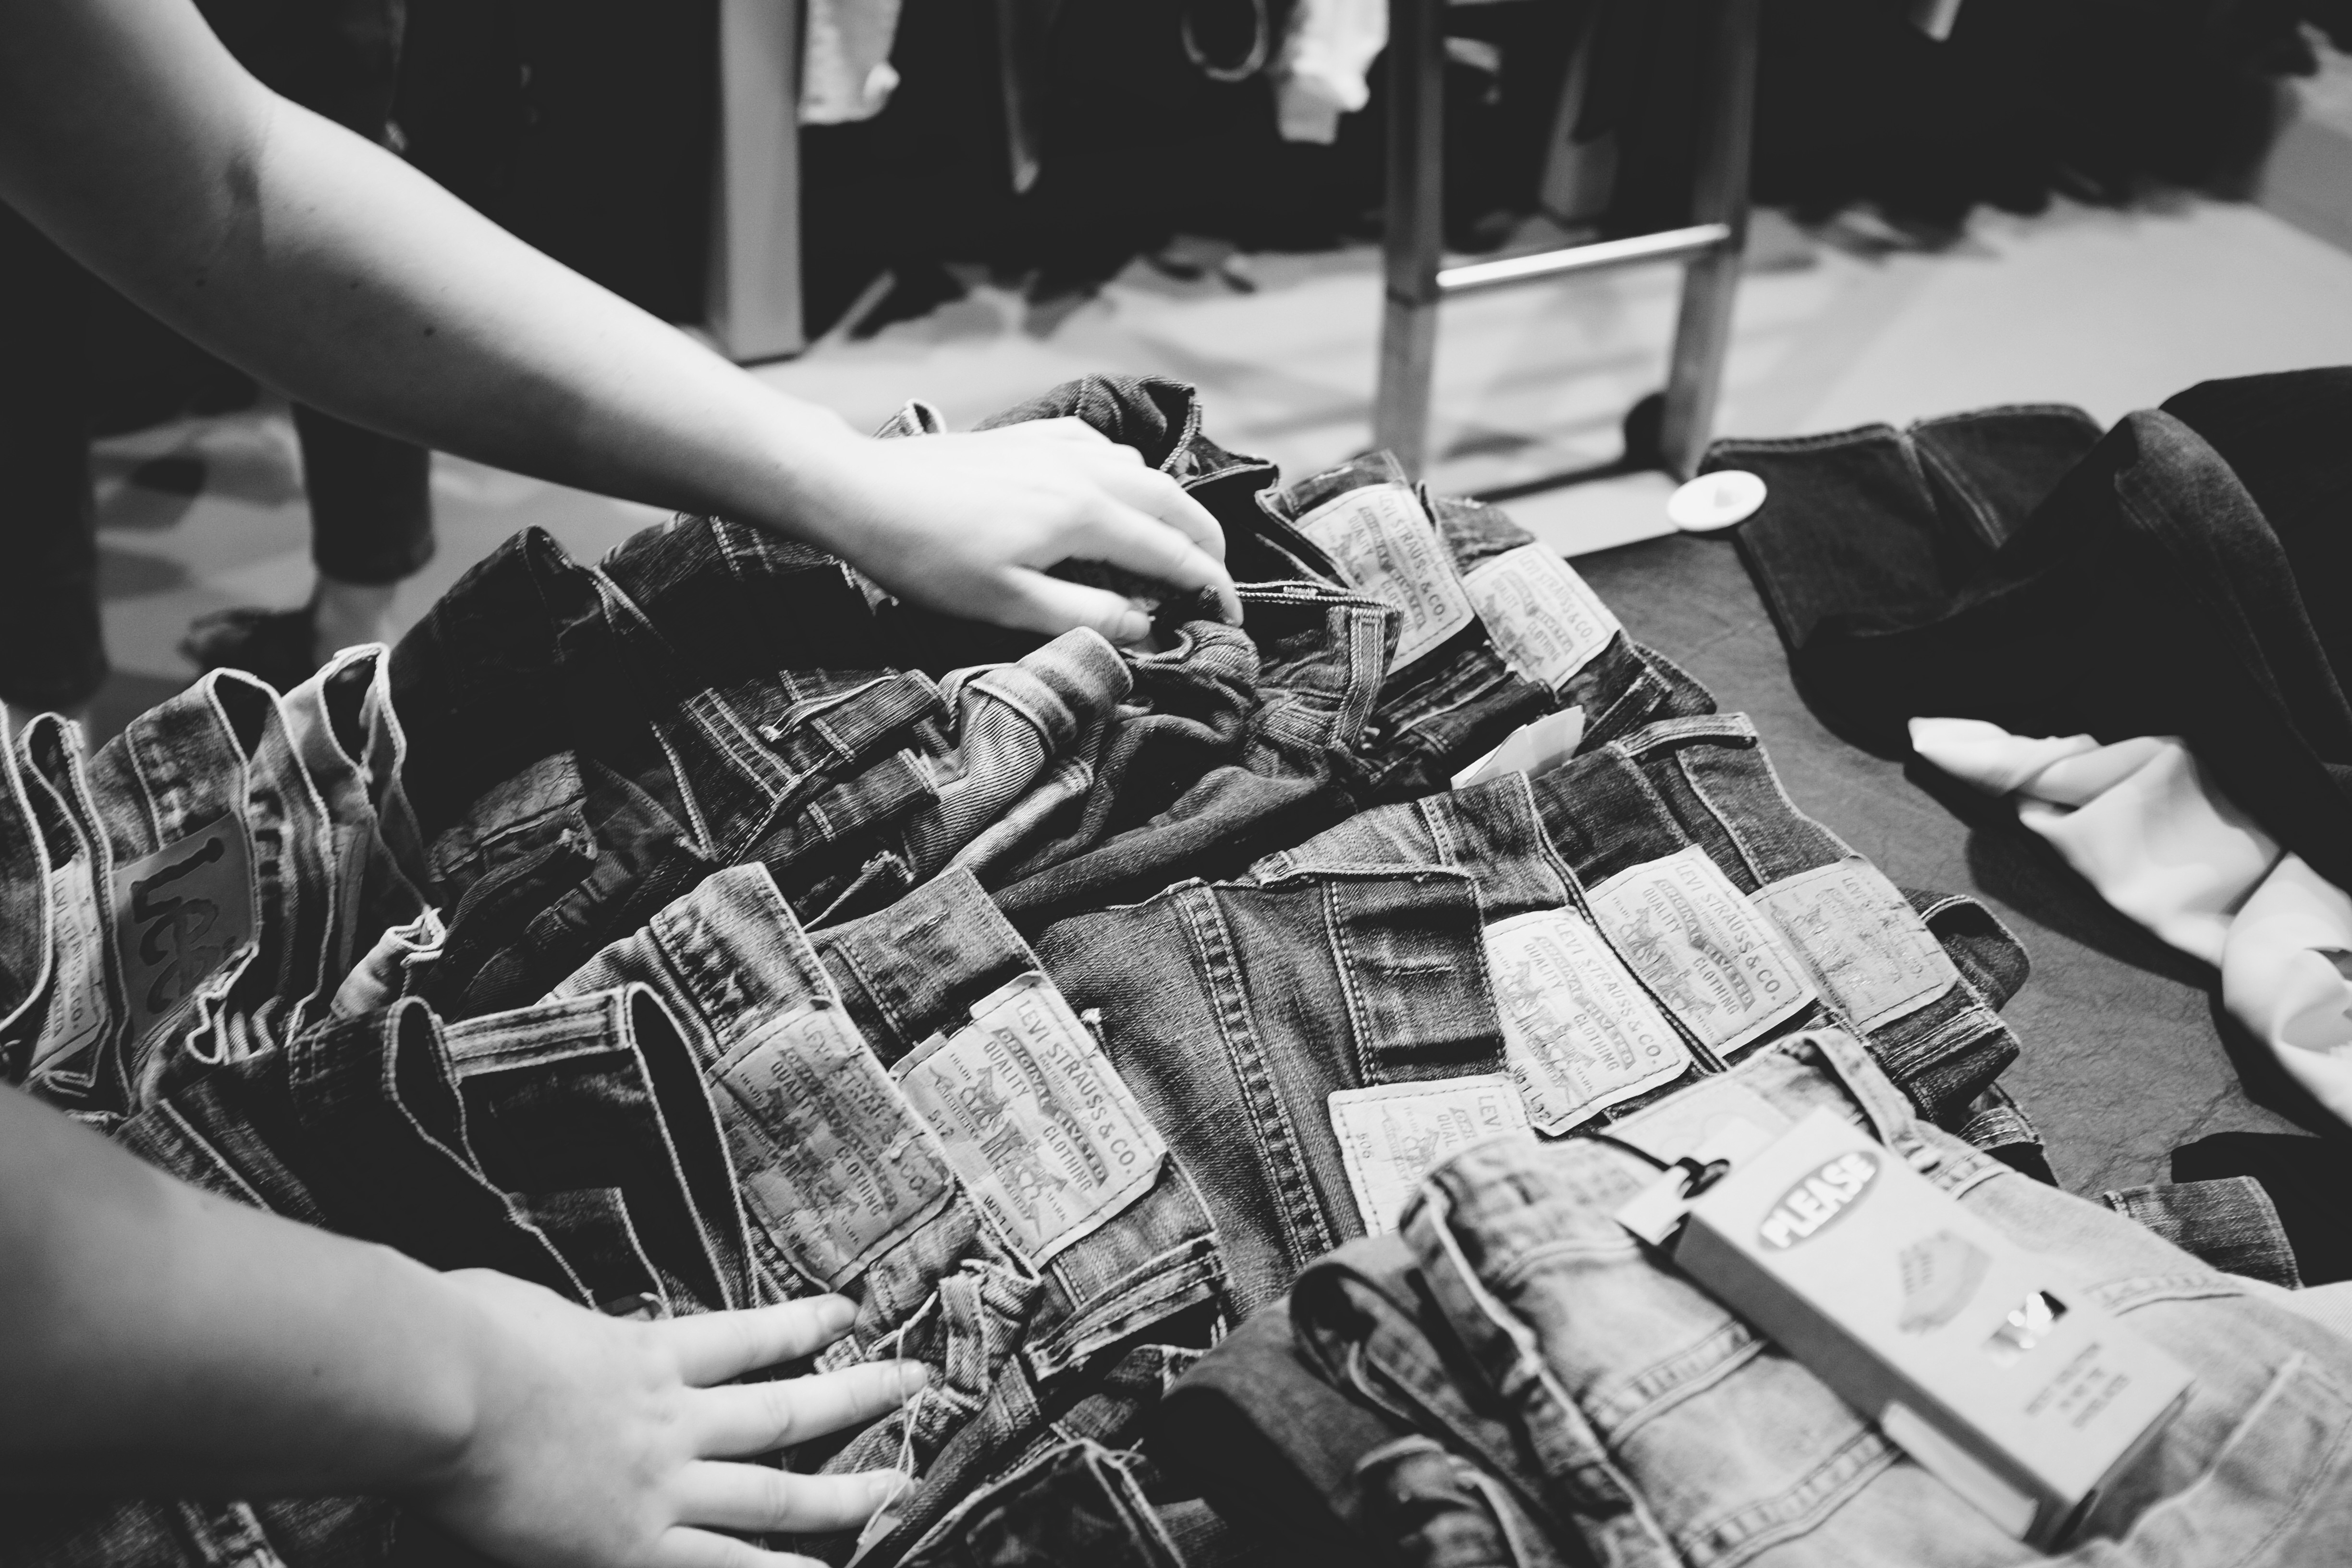
black and white, white, photography, black, monochrome, photograph, monochrome photography